Presidents of the United States on U.S. postage stamps

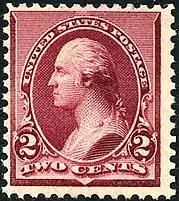

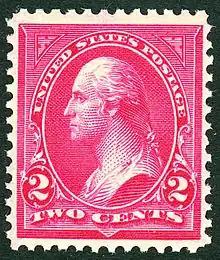

At the beginning of the 20th century, George Washington continued to be the most prominent subject depicted on the face of U.S. postage stamps. Washington would remain the most prevalent figure on U.S. postage for most of the 20th century. Only Benjamin Franklin is second to Washington, in part because Franklin is depicted on the numerous denominations of the Washington–Franklin series nearly as often as Washington. Ironically, George Washington did not appear on a "commemorative" issue until 1925 when he was featured on a commemorating another historical event.